Question: Please indicate a possible affordance area of frisbee that can be used for holding
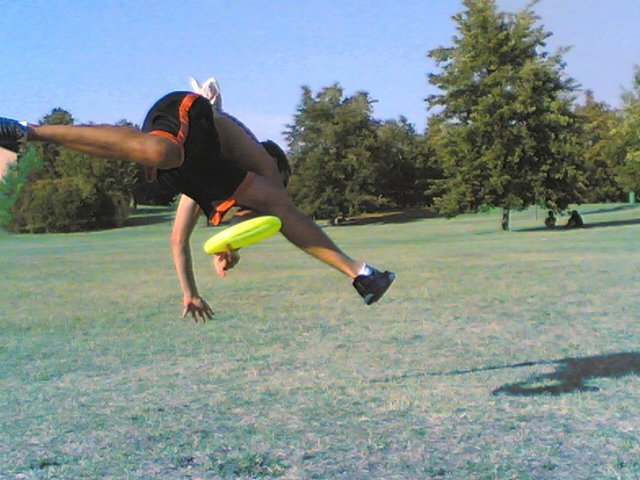
Answer: [199.037, 213.051, 287.576, 258.444]